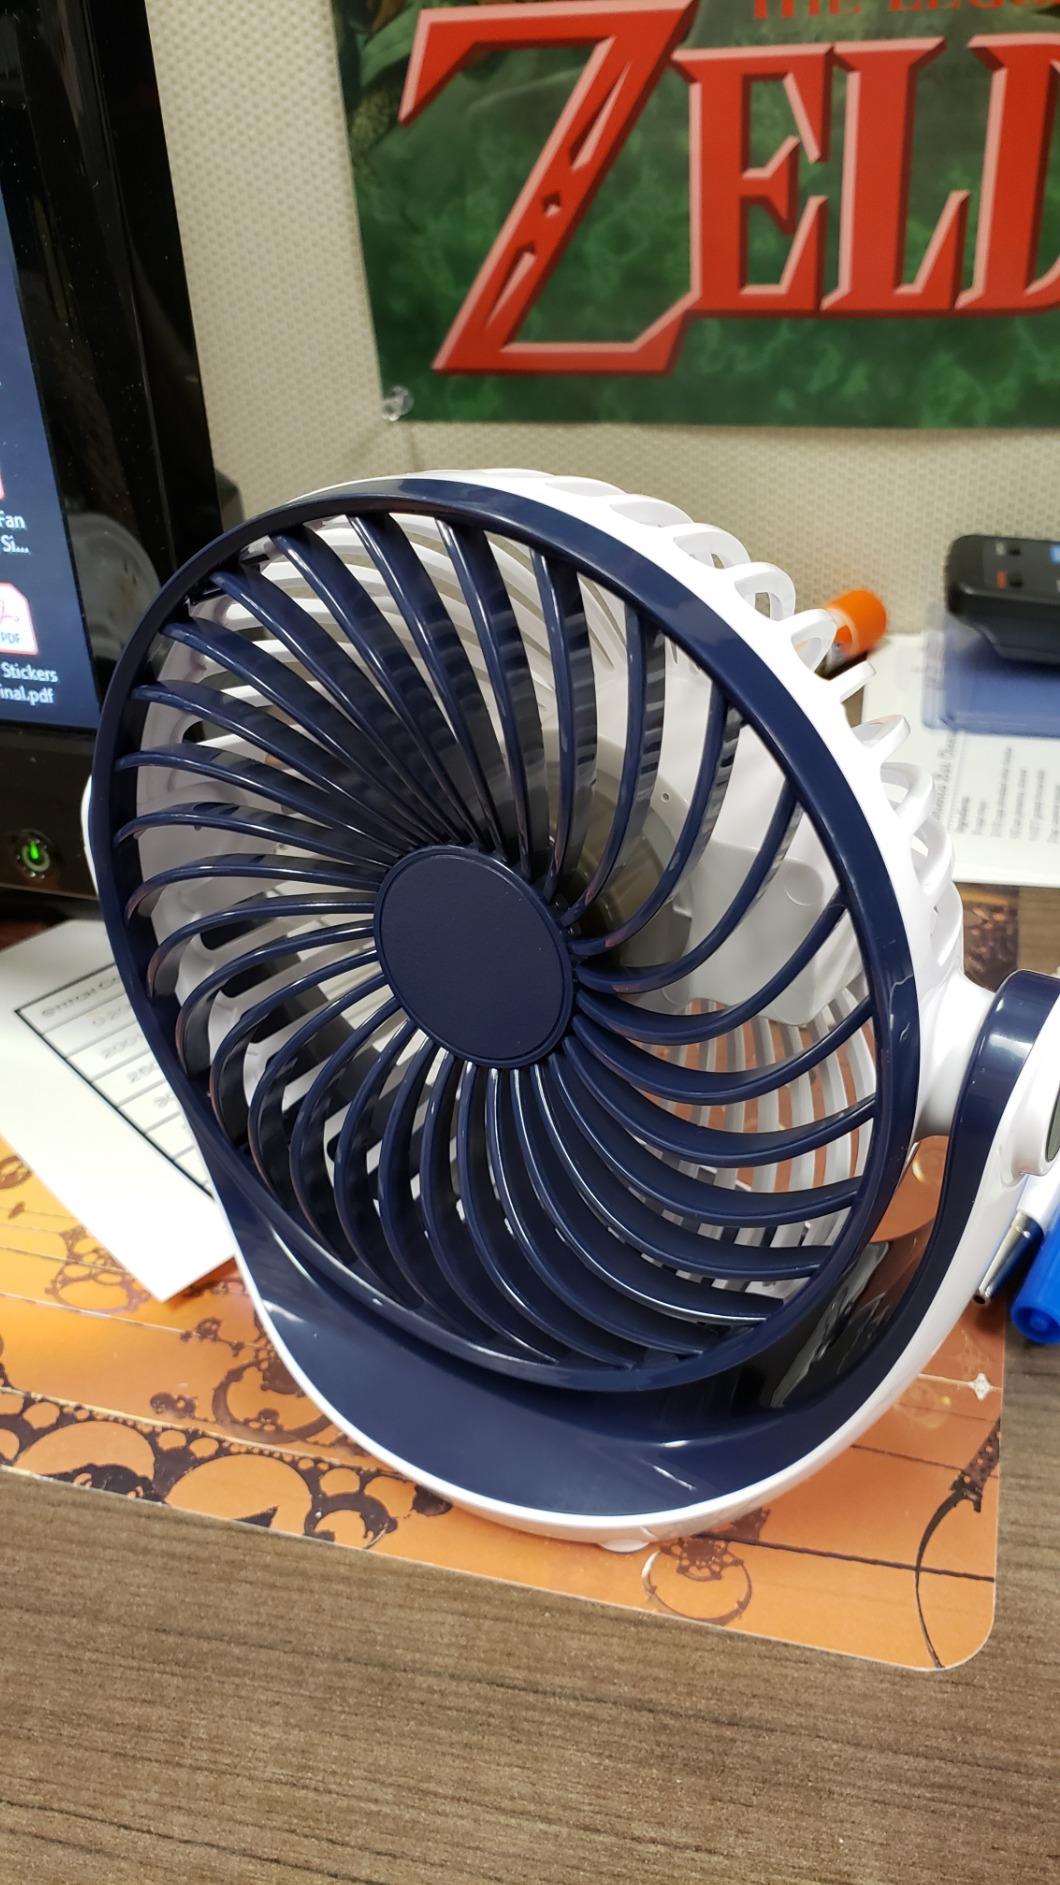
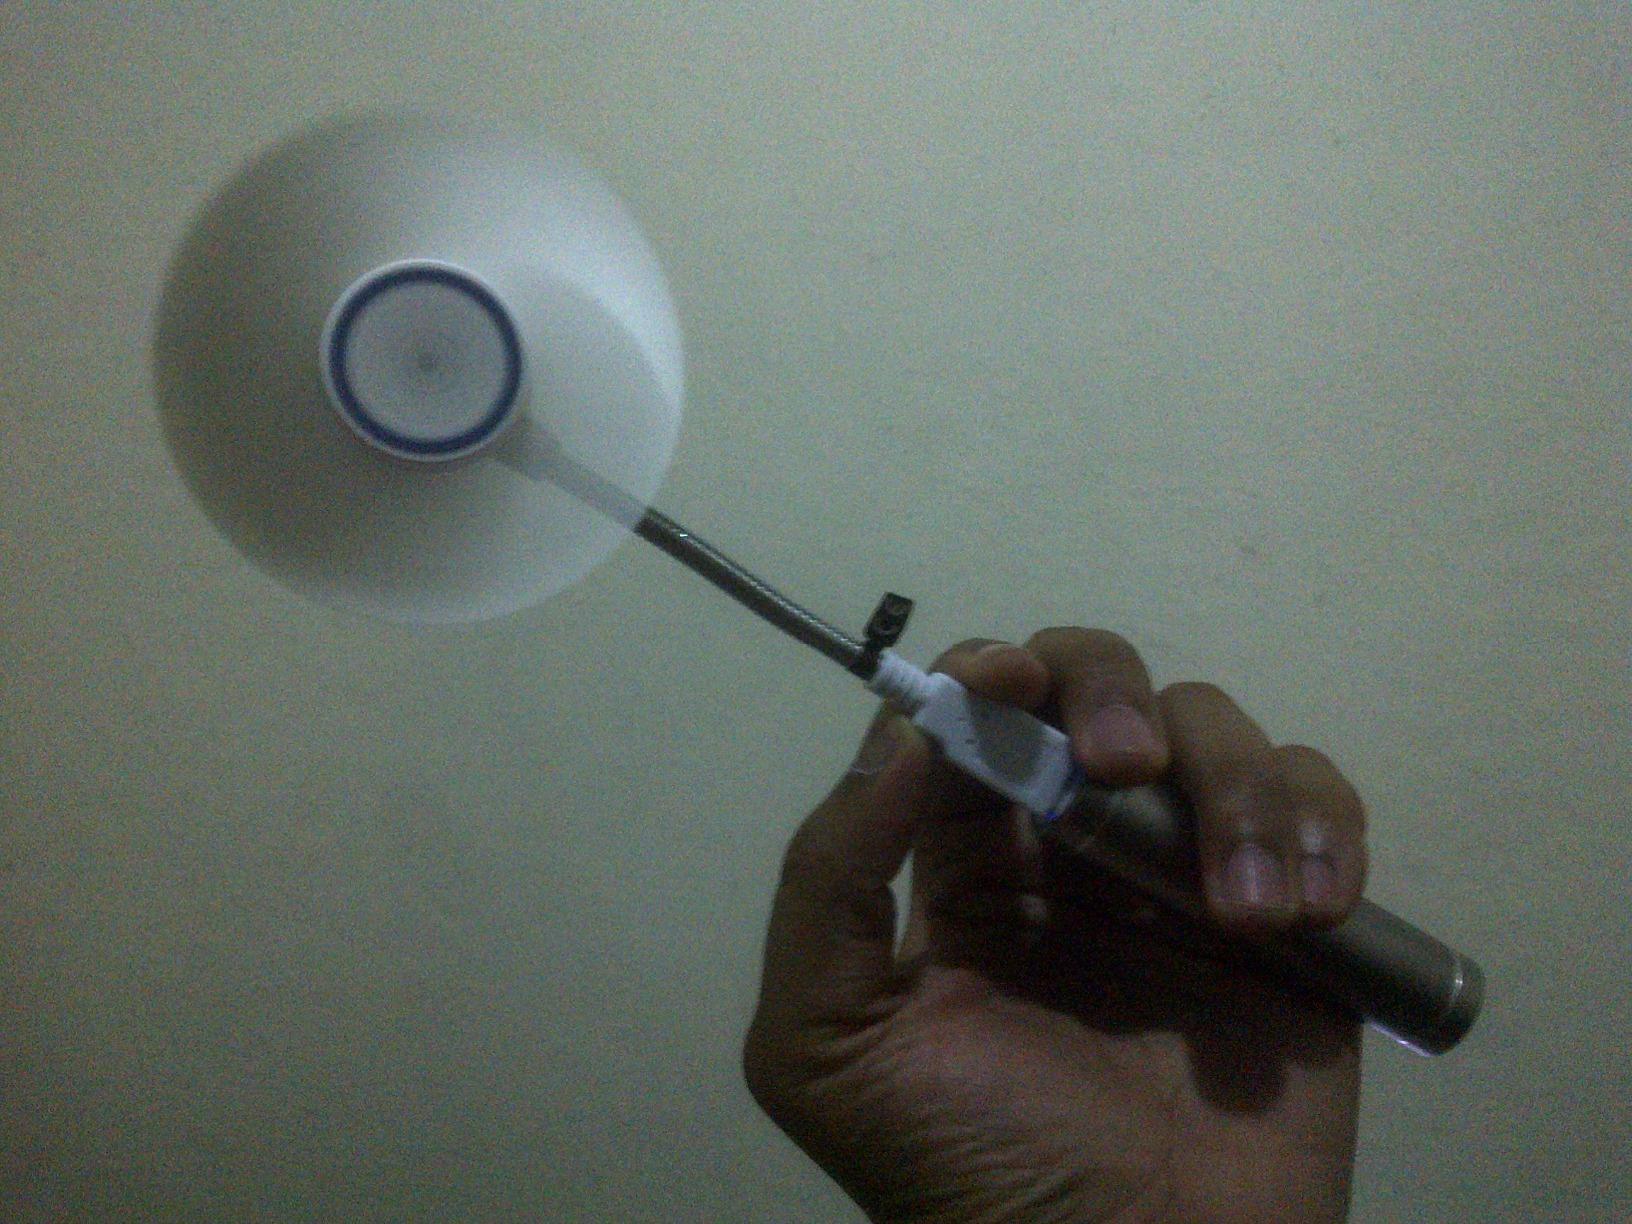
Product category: fan
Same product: no